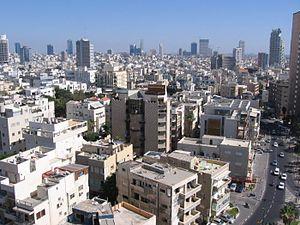
Israël a une superficie de 20 770 km², le territoire est délimité à l'ouest par la mer Méditerranée, au nord par le Liban, au nord-est par la Syrie, à l'est par la Jordanie et la Cisjordanie, au sud par le golfe d'Aqaba et au sud-ouest par l'Égypte et la bande de Gaza.